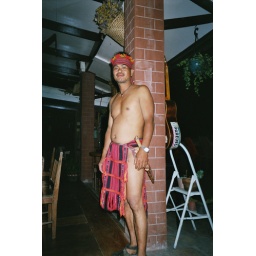
Jose Baton, onze gids door de rijstterrassen van Banaue, in lokale klederdracht in verband met de Imbayah 2003.